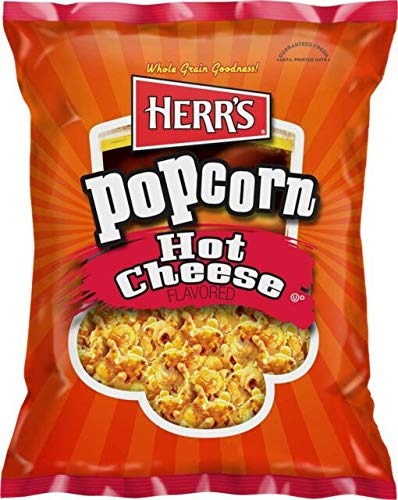
Item Name: Herr's Hot Cheese popcorn 2 oz PACK OF 6
Bullet Point 1: Hot Cheese Popcorn
Bullet Point 2: Medium Bag
Bullet Point 3: 1.5 ounce each bag
Bullet Point 4: Pack of 4 1.5oz bags
Product Description: Per Serving Size: 270 calories; 2 g sat. fat (10% DV); 620 mg sodium (27% DV); 3 g sugars. Gluten free. Whole grain goodness! Tired of the same old snacks? It's time for a kick of spice with Herr's Hot Cheese Flavored Popcorn. We combined our favorite cheese flavor with a dash of heat for a lively taste that pairs perfectly with our crunchy popcorn. Plus, popcorn is a delicious way to include whole grain in your diet. As always, we use the finest ingredients so you can feel good about choosing Herr's. I am so confident, I guarantee it! - Ed Herr, President/CEO. This package is sold by weight. When product is packaged, bag is full. Some settling will occur during shipment. www.herrs.com. Find us on facebook.com/herrs. 1-800-523-5030 call weekdays 9 am to 5 pm EST or visit www.herrs.com. Send Herr's anywhere: www.herrs.com.
Value: 12.0
Unit: Ounce

Price: 2.38